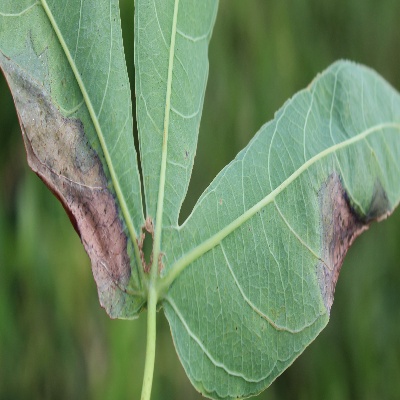
Crop: Cassava
Condition: bacterial blight